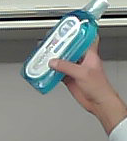
Product: sensodyne_mouthwash